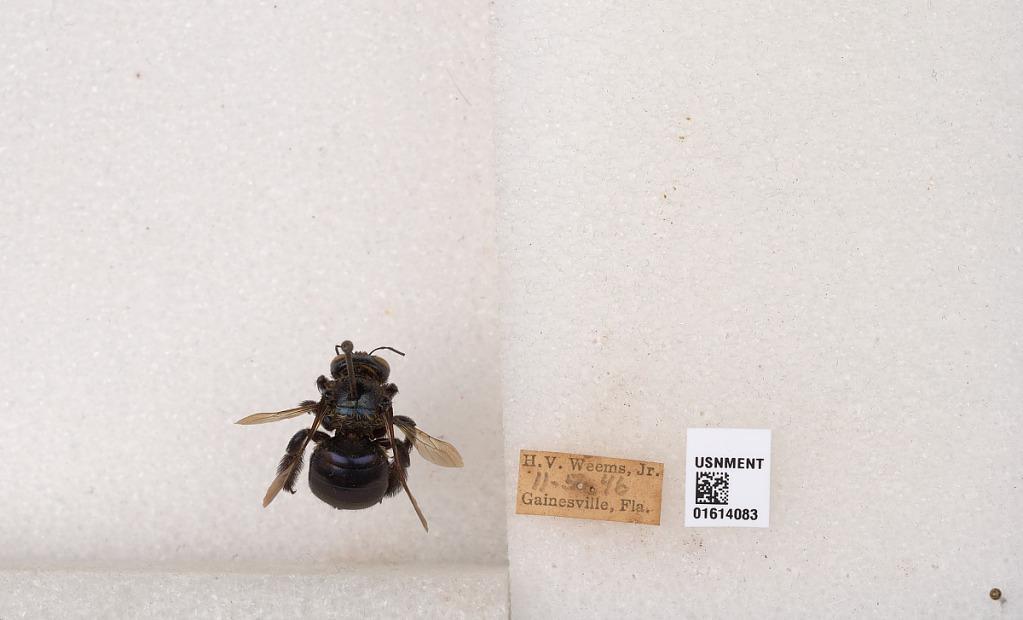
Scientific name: Xylocopa (Schonnherria) micans Lepeletier
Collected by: H. Weems
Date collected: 1956-11-5
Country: United States
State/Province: Florida
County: Alachua
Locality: Gainesville
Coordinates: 29.6516, -82.3248